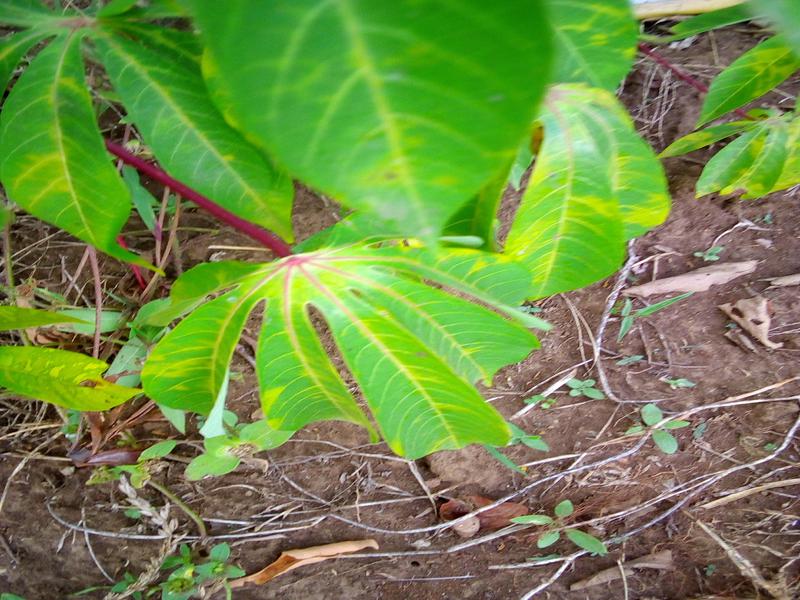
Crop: cassava
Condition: brown_streak_disease